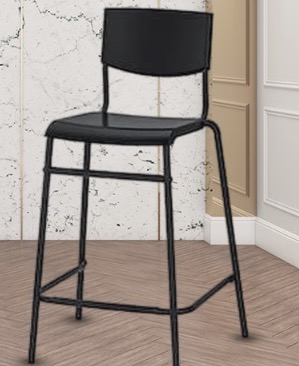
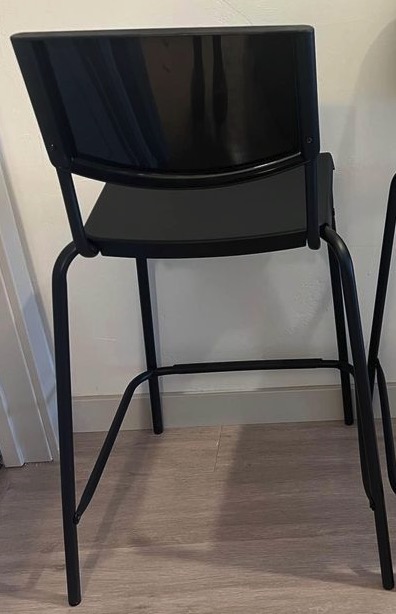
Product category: stool
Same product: no